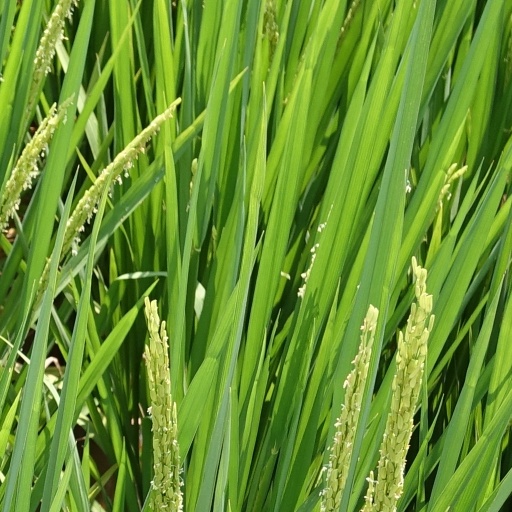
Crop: rice